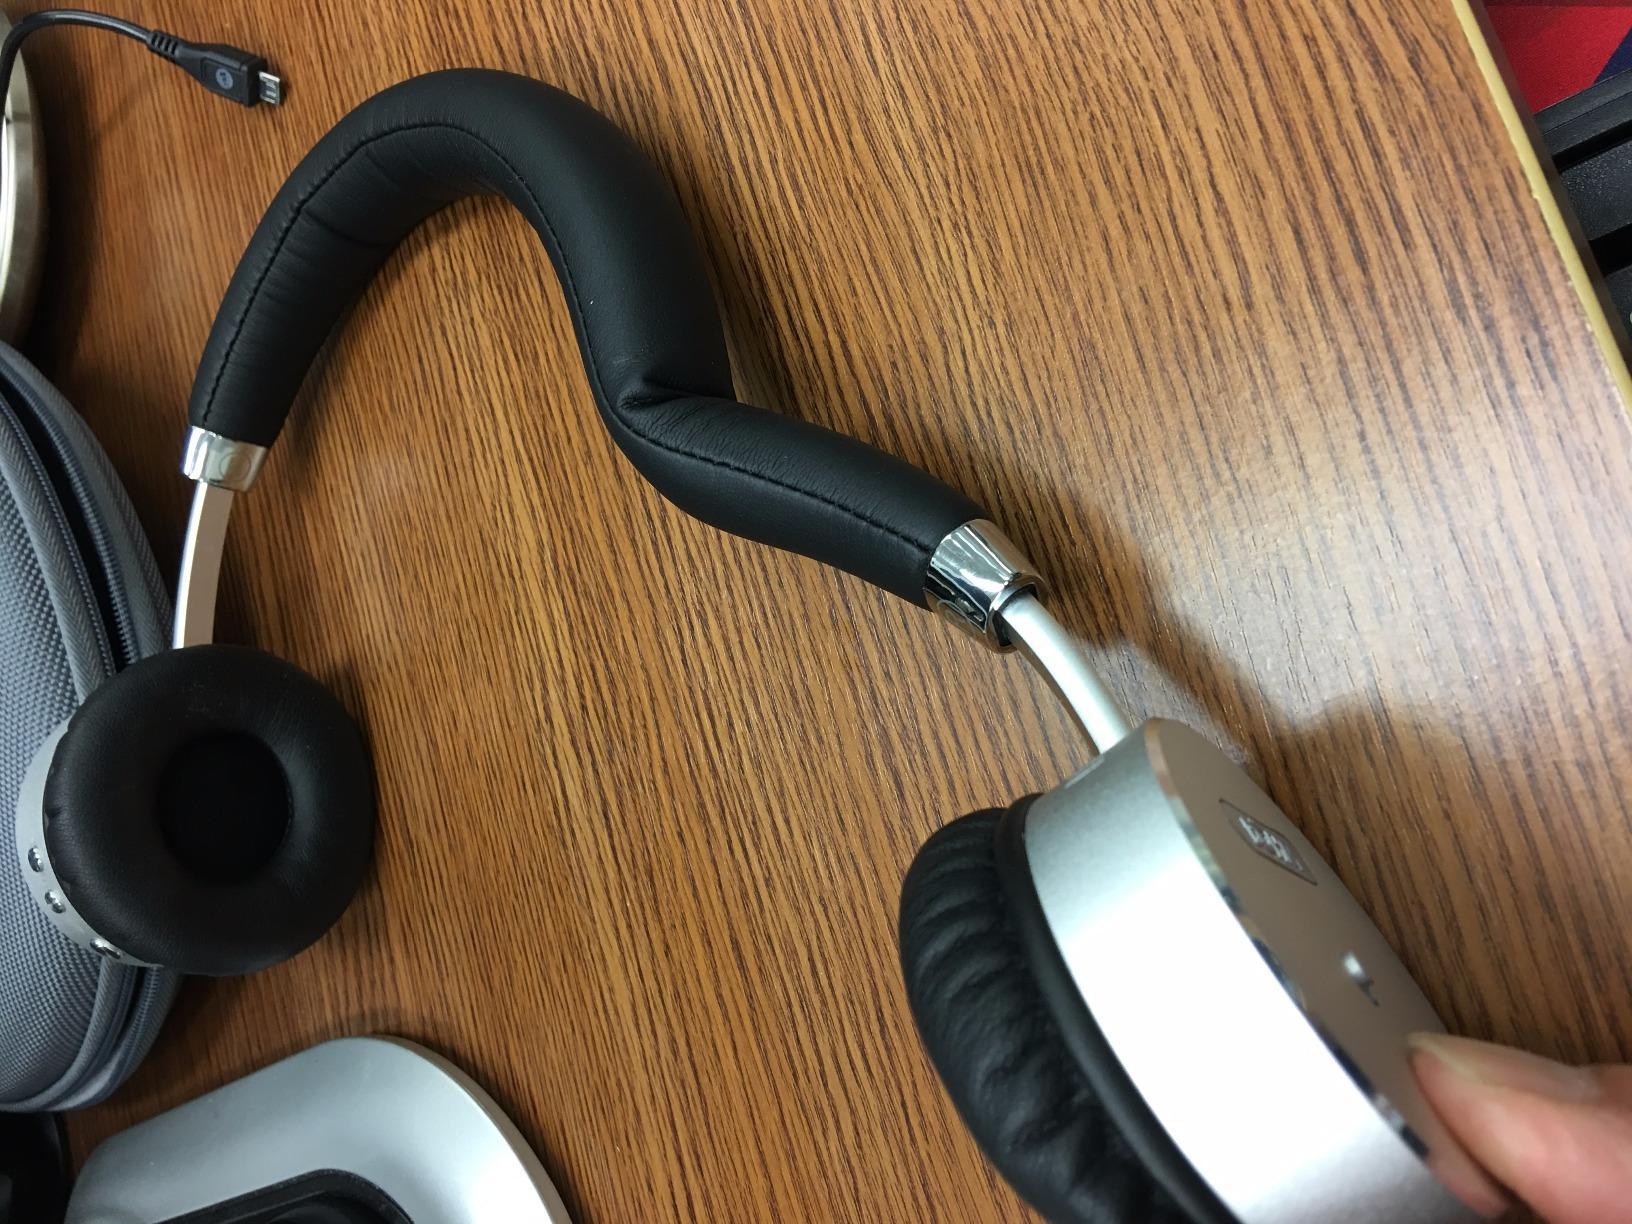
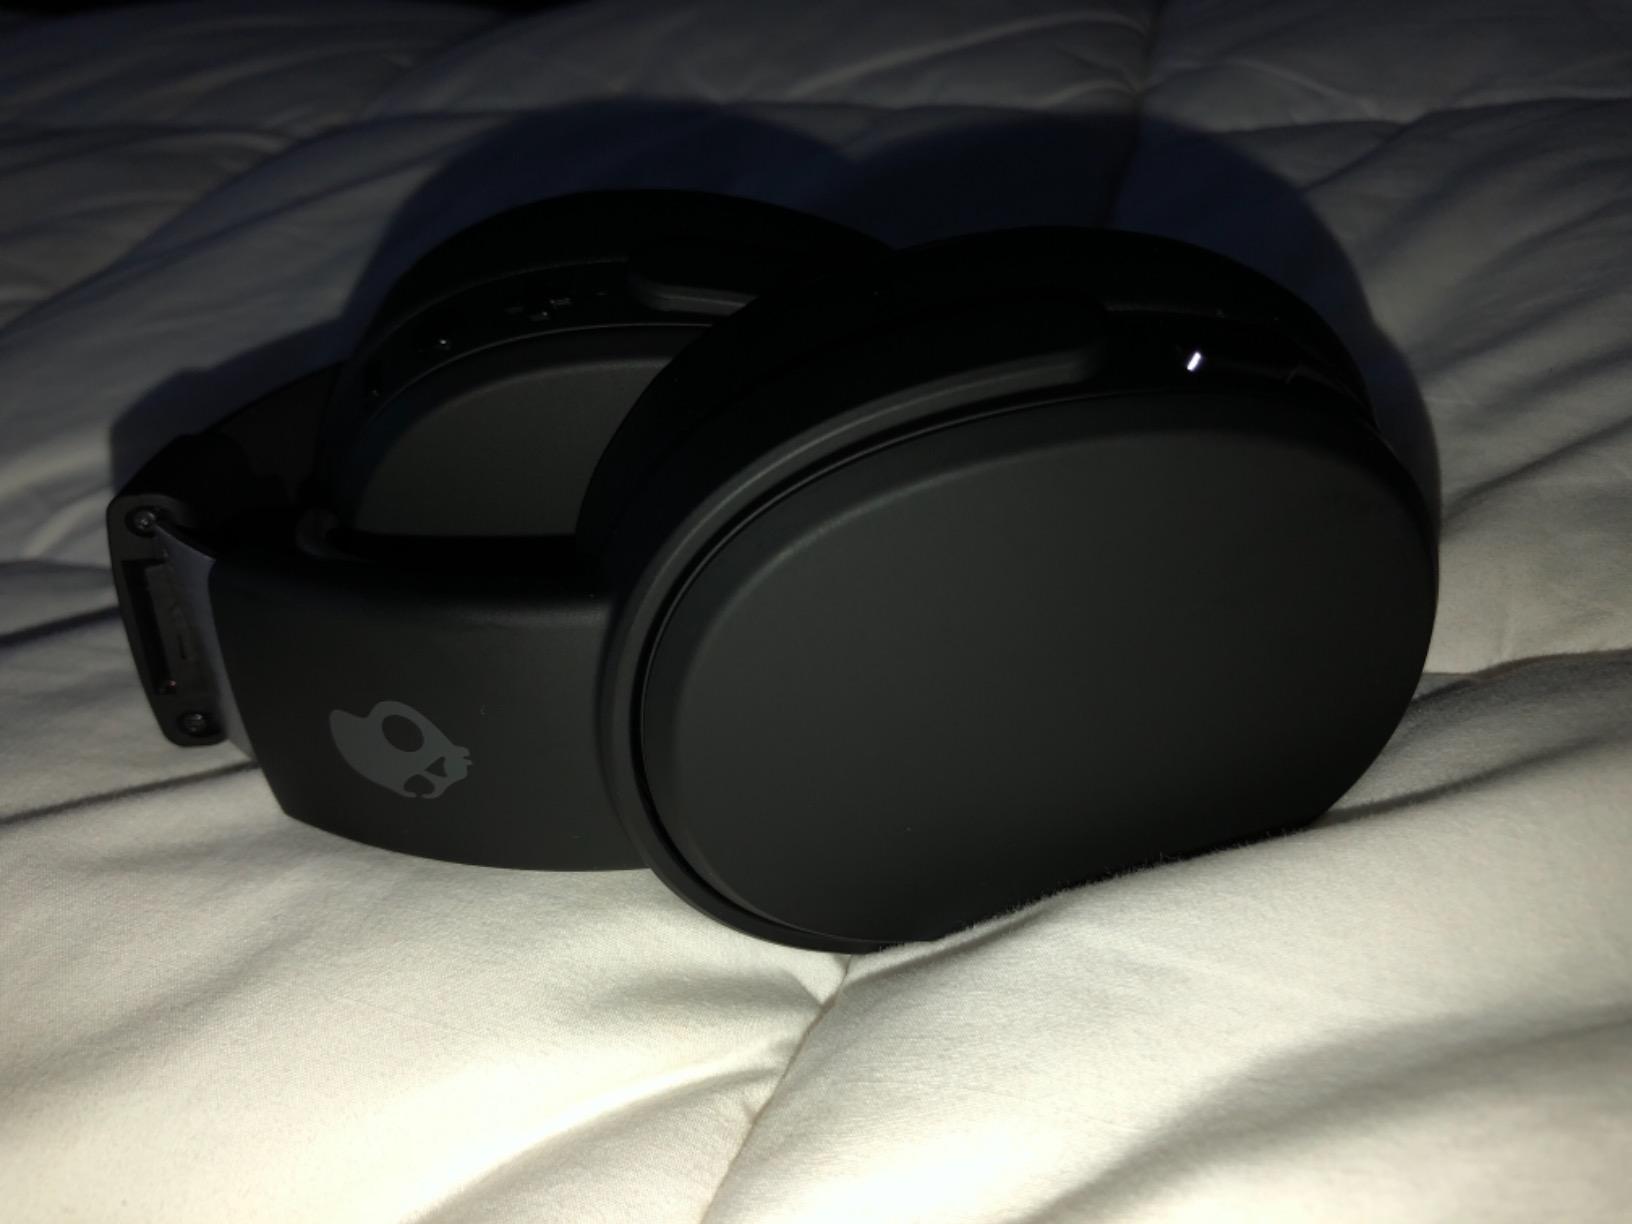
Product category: headphones
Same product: no